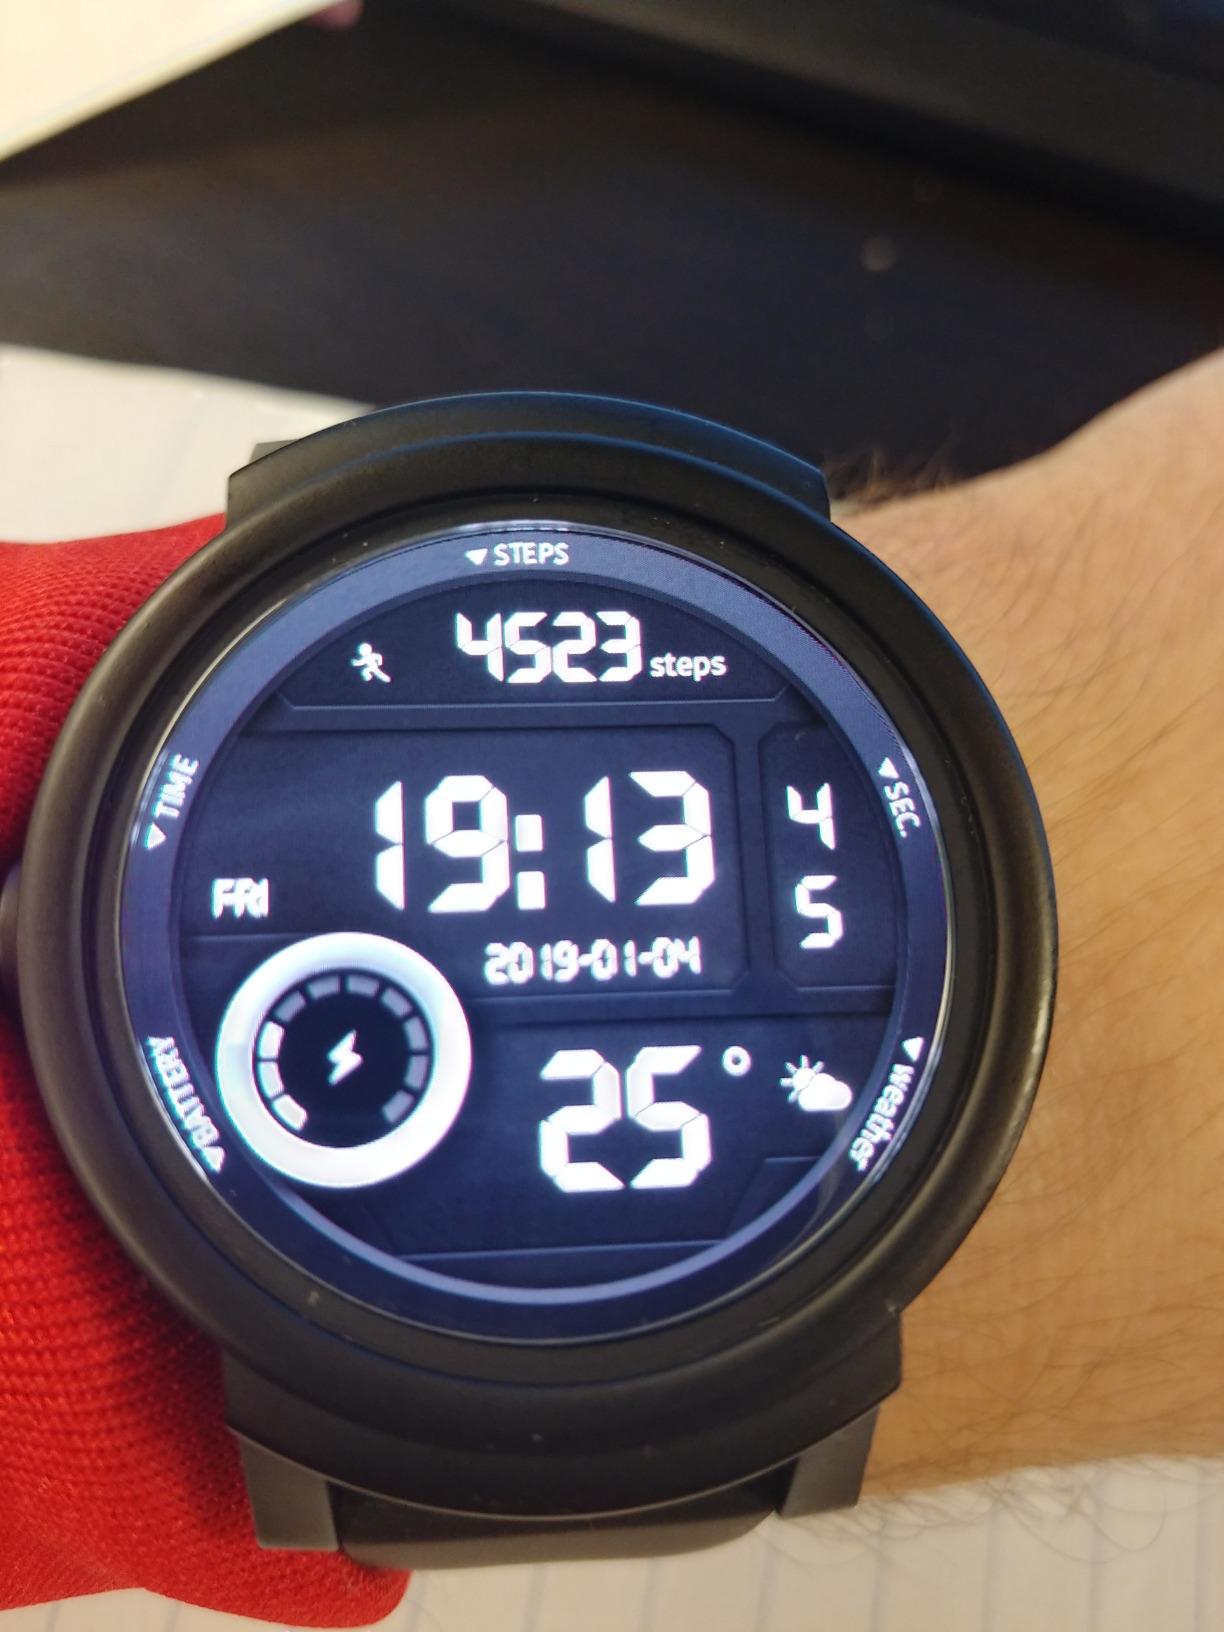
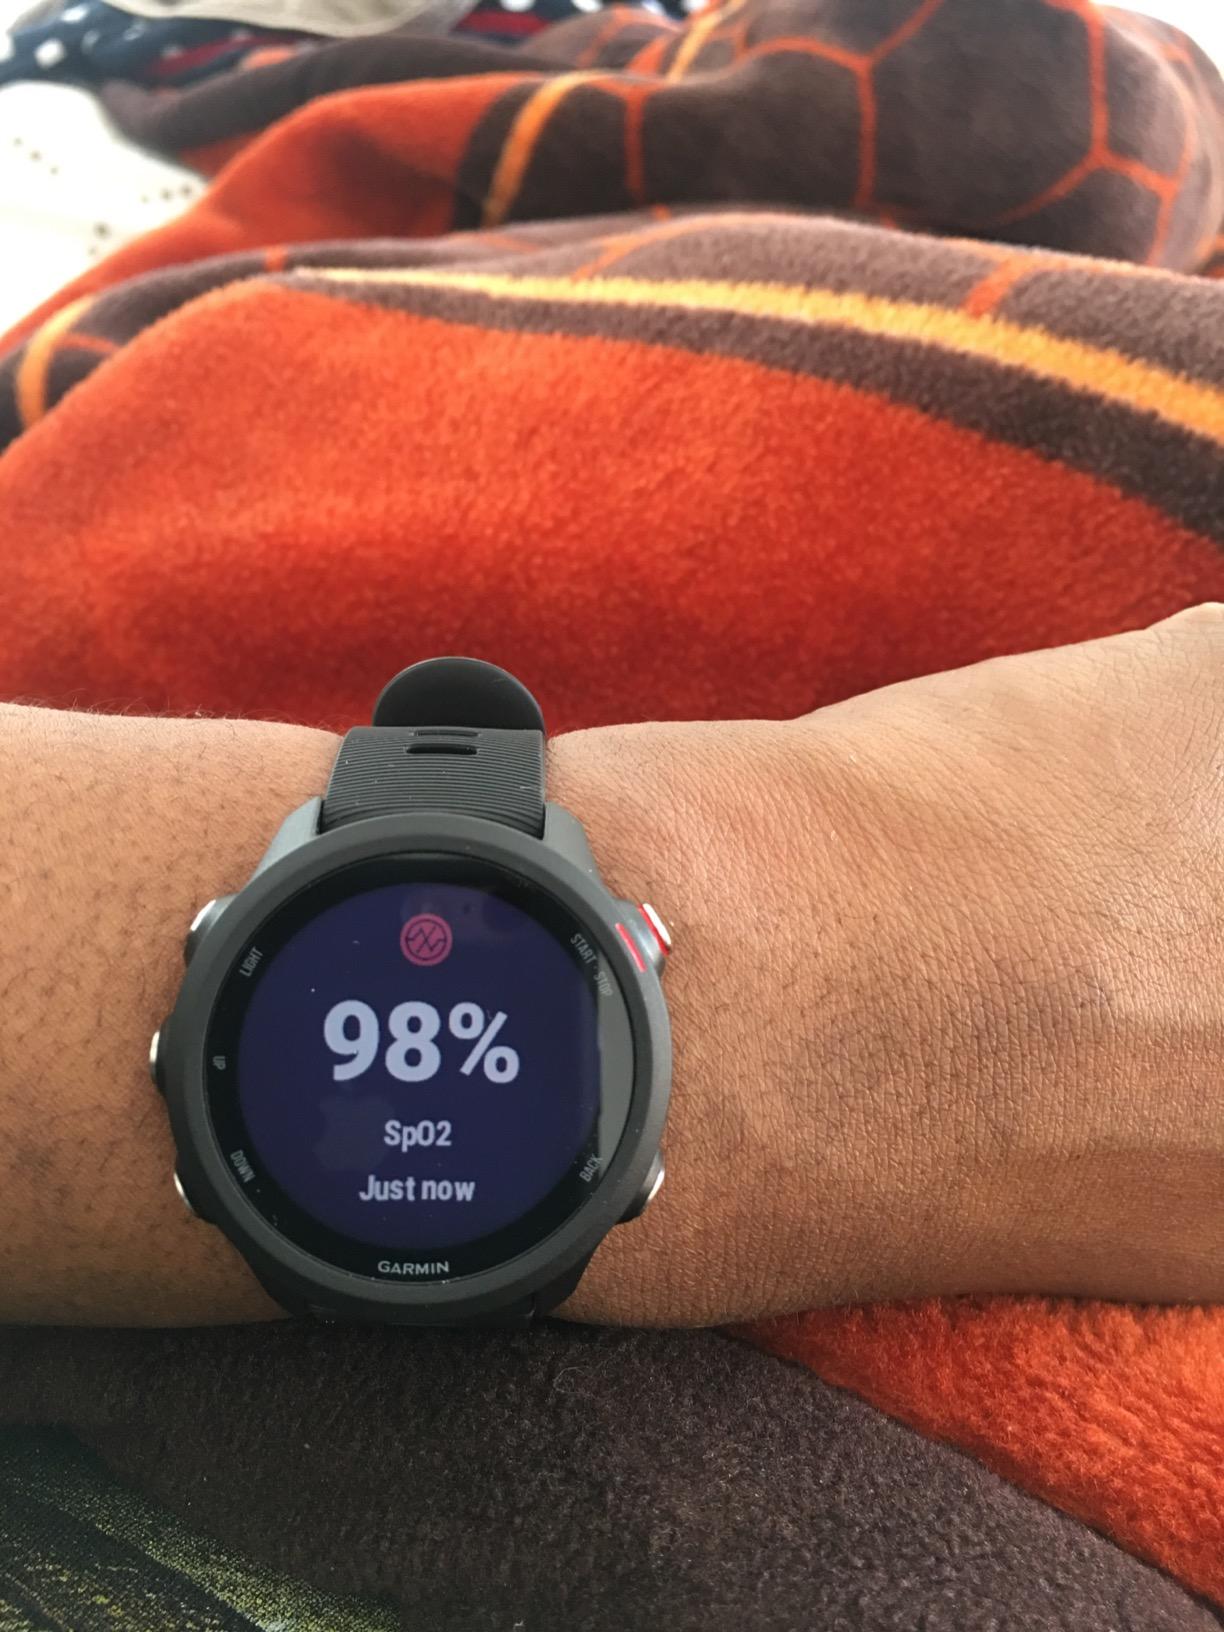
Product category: smartwatch
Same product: no